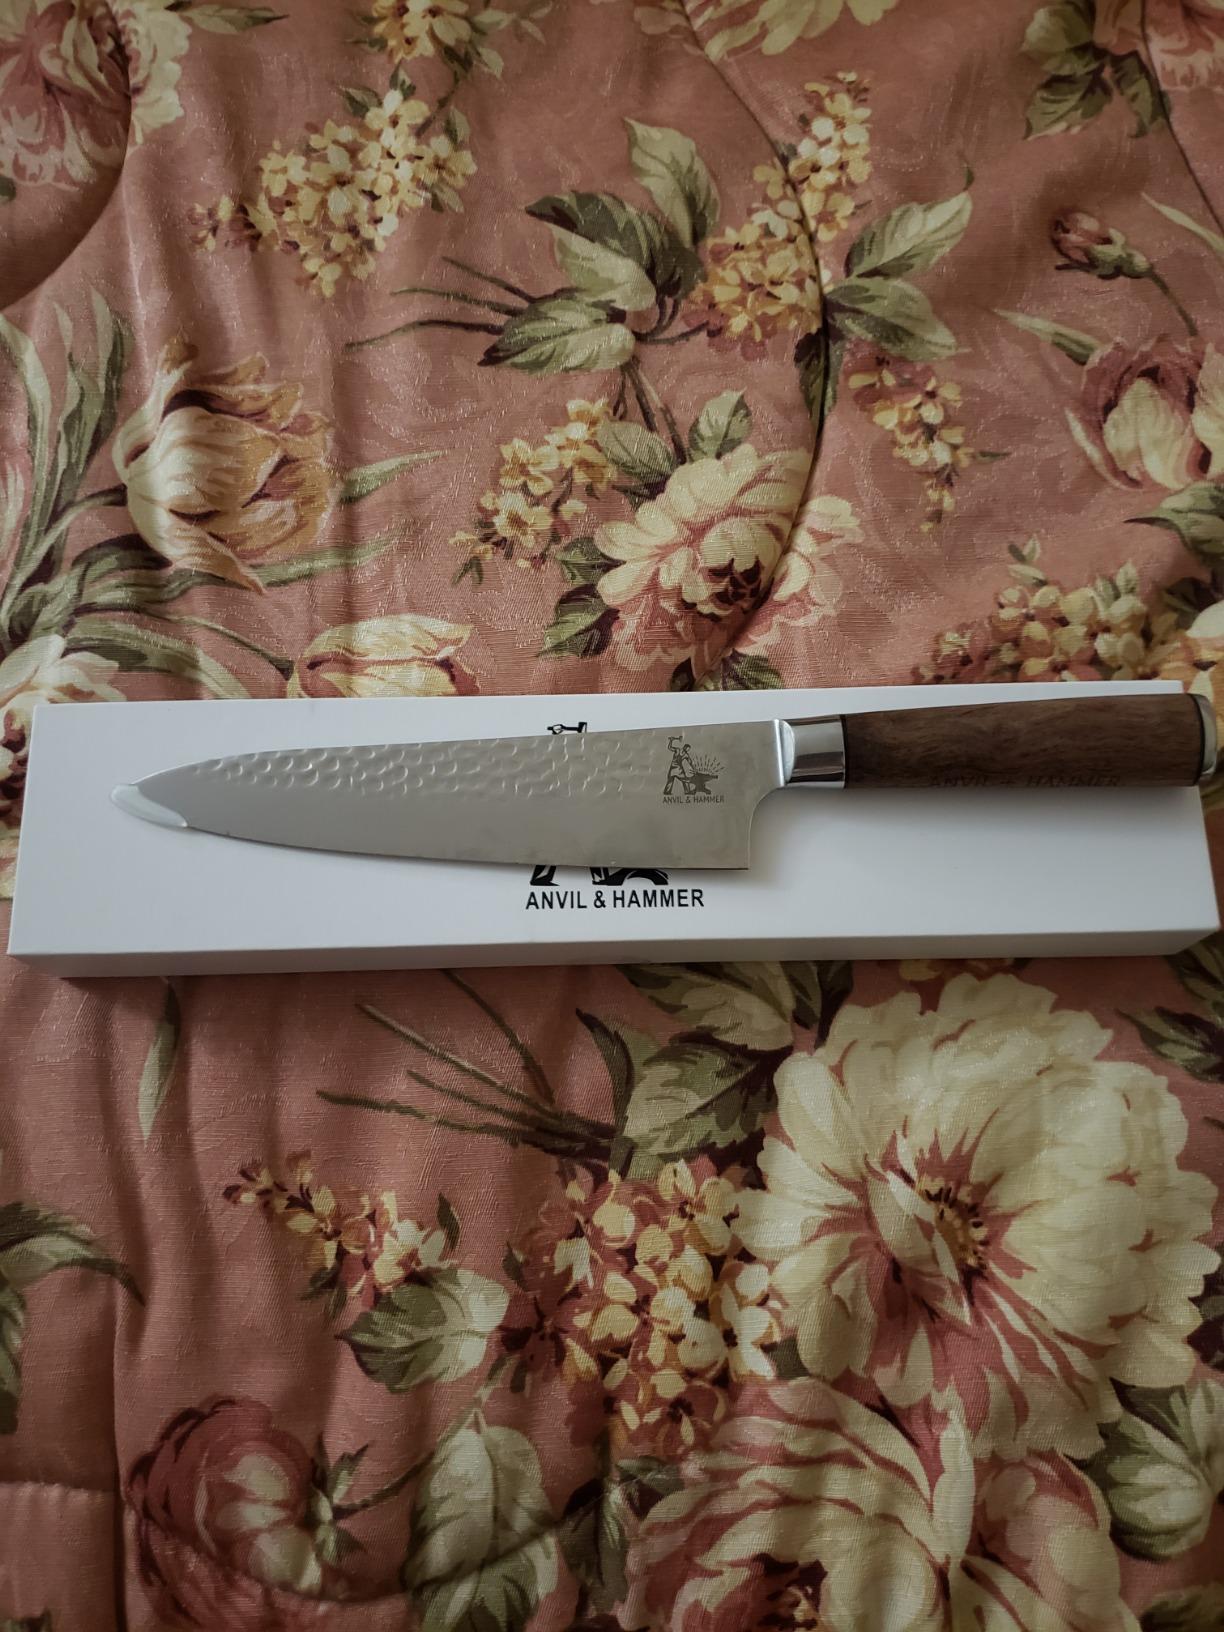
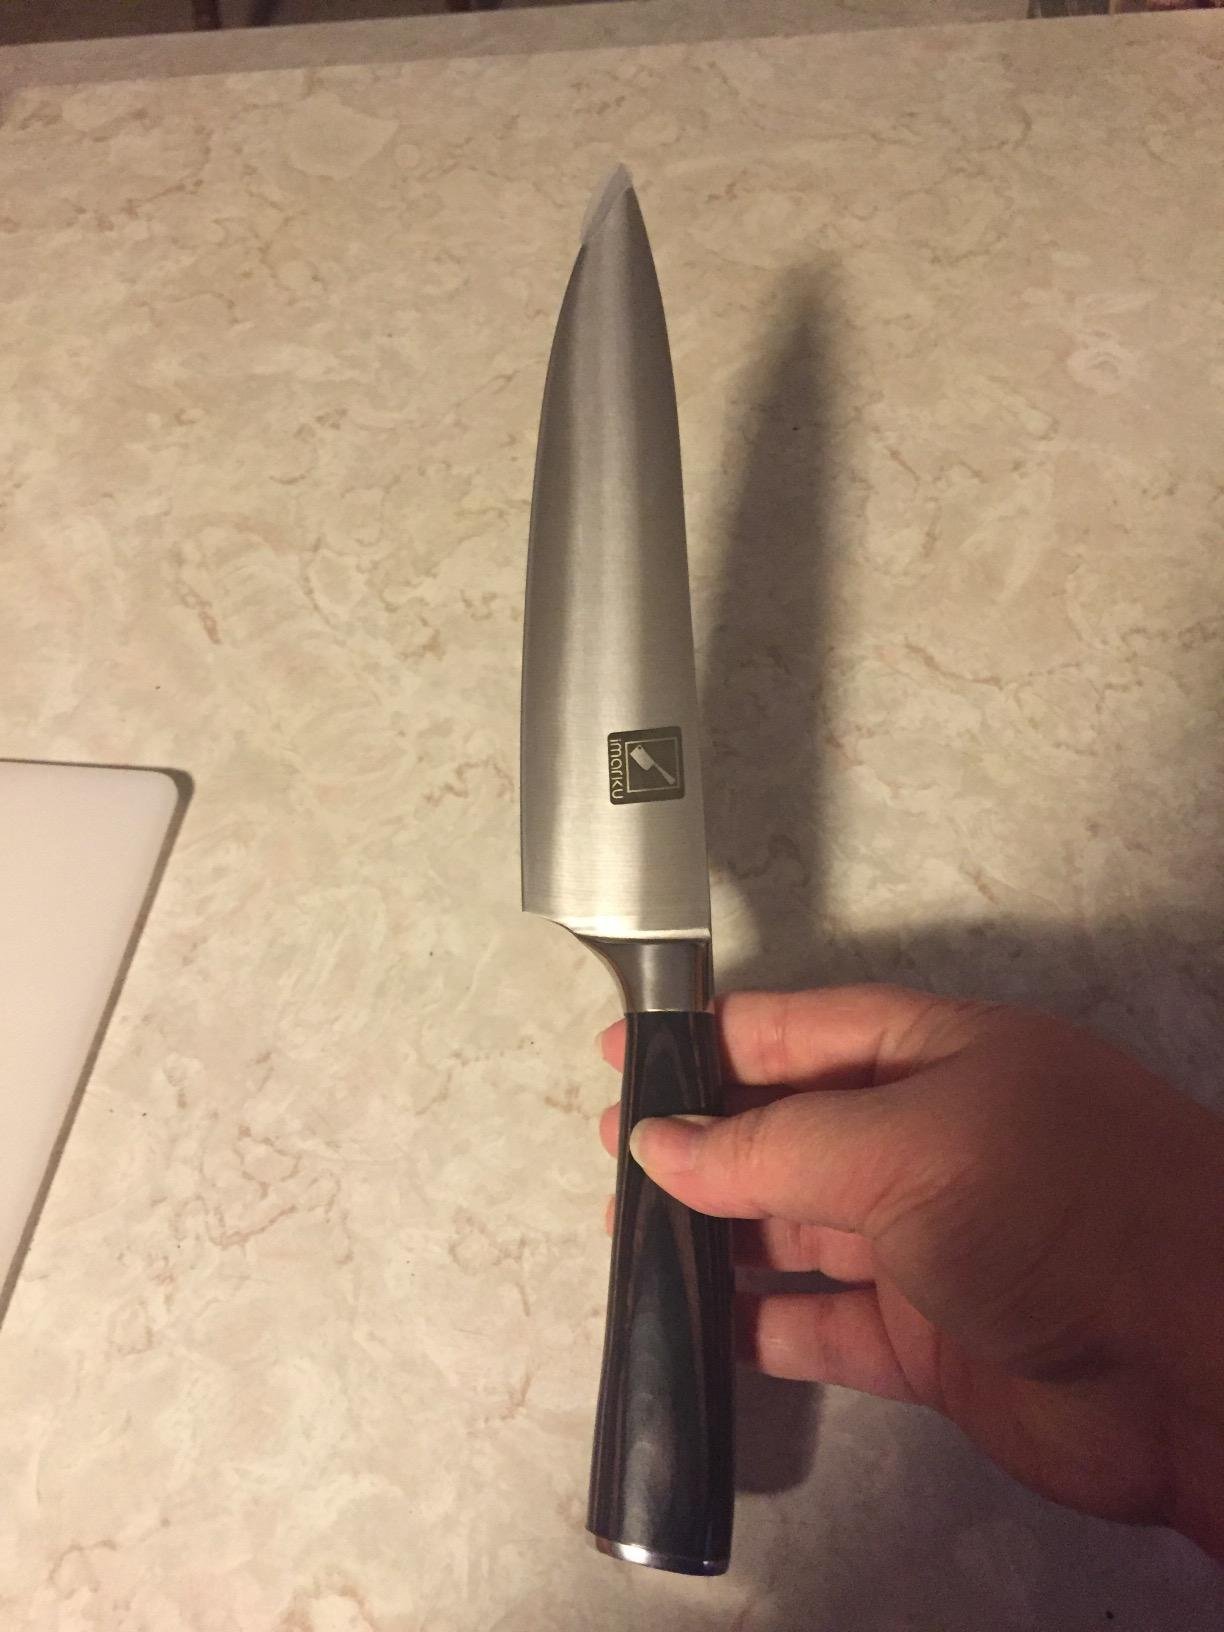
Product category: items_knife
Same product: no